Elam

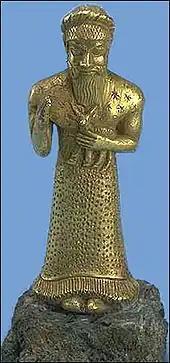
Golden statuette of a man (probably a king) carrying a goat. Susa, Iran, c. 1500–1200 BC (Middle Elamite period).

The devastation was a little less complete than Ashurbanipal boasted, and a weak and fragmented Elamite rule was resurrected soon after with Shuttir-Nakhkhunte, son of Humban-umena III (not to be confused with Shuttir-Nakhkhunte, son of Indada, a petty king in the first half of the 6th century). Elamite royalty in the final century preceding the Achaemenids was fragmented among different small kingdoms, the united Elamite nation having been destroyed and colonised by the Assyrians. The three kings at the close of the 7th century (Shuttir-Nakhkhunte, Khallutush-In-Shushinak and Atta-Khumma-In-Shushinak) still called themselves "king of Anzan and of Susa" or "enlarger of the kingdom of Anzan and of Susa", at a time when the Achaemenid Persians were already ruling Anshan under Assyrian dominance.